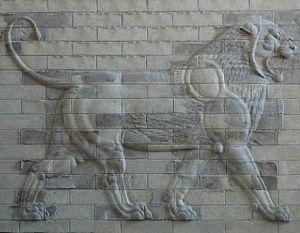
Lion sur un panneau décoratif en briques moulées du palais de Darius Ier à Suse. Terre cuite, v. 510 av. J.-C.
Une brique est un élément de construction généralement en forme de parallélépipède rectangle constitué de terre argileuse crue, séchée au soleil — brique crue — ou cuite au four, employée principalement dans la construction de murs.